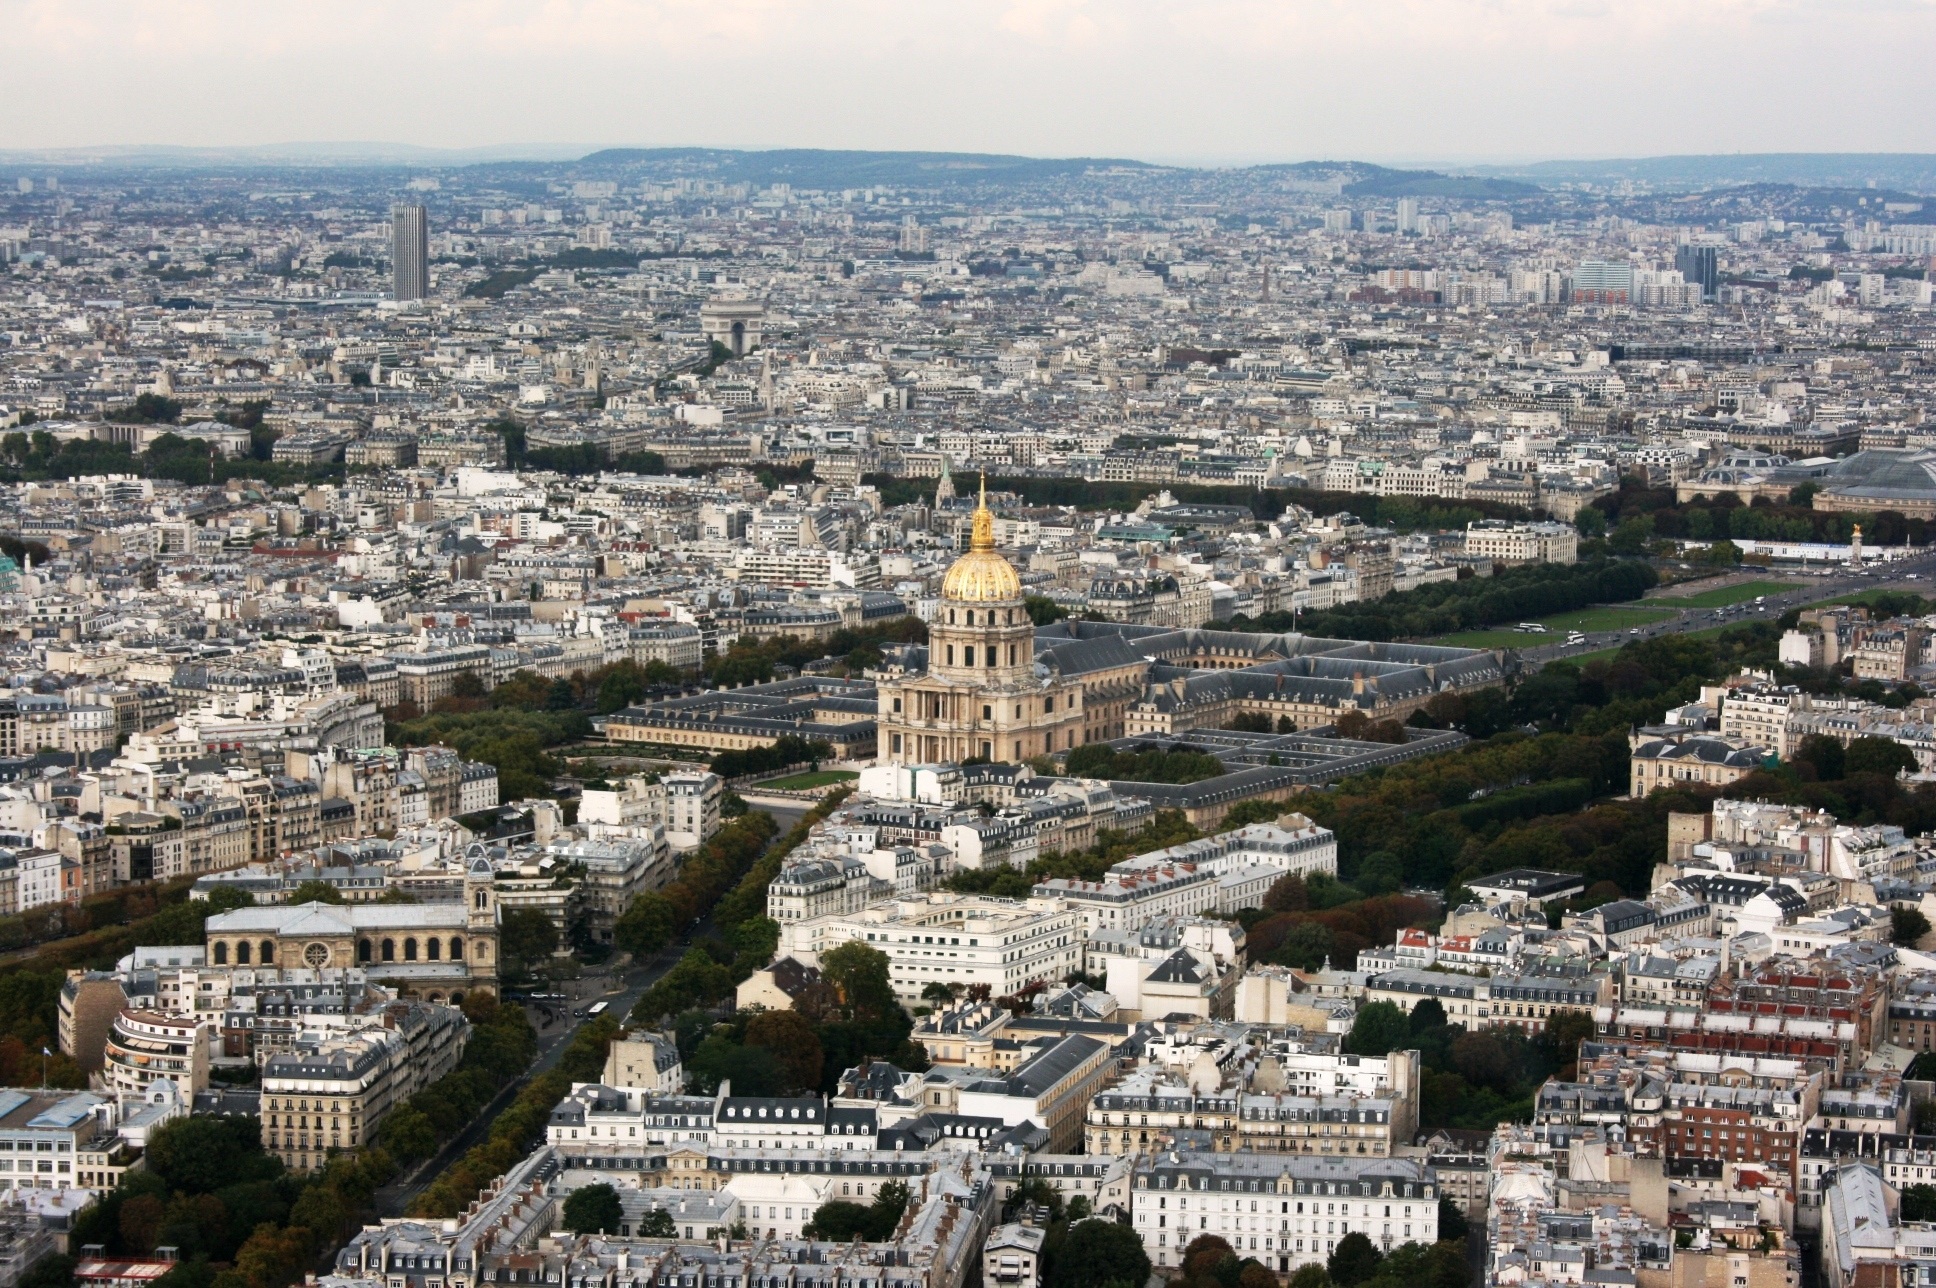
skyline, photography, town, city, paris, skyscraper, cityscape, panorama, downtown, tower, landmark, dome, invalides, metropolis, neighbourhood, bird's eye view, aerial photography, urban area, ancient history, residential area, human settlement, metropolitan area, tomb of napoleon